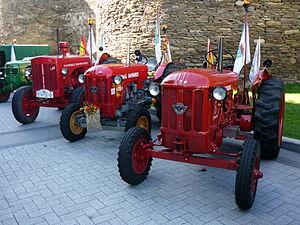
Barreiros SA était une entreprise de construction de tracteurs, d'automobiles et de camions espagnol fondée en 1954.